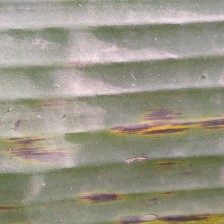
Label: sigatoka